Fanesca

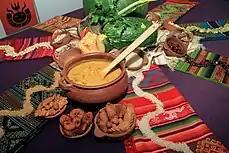

The components of fanesca and its method of preparation vary regionally, or even from one family to another. It is typically prepared and served only in the week before Easter (Holy Week). Making the soup is labor-intensive.